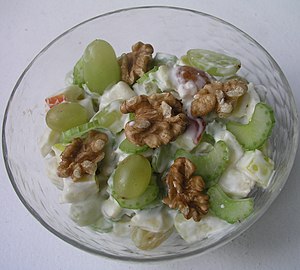
Waldorfsalat
Waldorfsalat
Waldorfsalat med bladselleri, vindruer, valnødder, æbler, mayonaise, creme fraiche, sukker og salt
Waldorfsalat er en salat af æble, selleri eller bladselleri i flødeskum og creme fraiche serveret som tilbehør til vildt, forret eller som et let måltid.